Jenckes Mansion

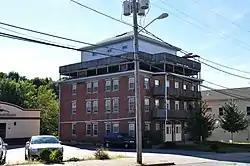

The Jenckes Mansion is an historic house in Woonsocket, Rhode Island. This three-story brick double house was built in 1828 by the Jenckes family, owners of the mills around which this area of Woonsocket, known as Jenckesville, grew. The building exhibits late Federal styling, and is distinctive as a rare example of a period private residence with ballroom. This space, located on the building's attic space, was divided into residential spaces c. 1900, when the building was converted into a tenement house.